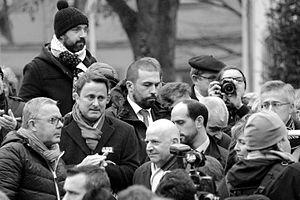
Xavier Bettel, né le 3 mars 1973 à Luxembourg-Ville, est un homme d'État luxembourgeois membre du Parti démocratique. Il est Premier ministre du Luxembourg depuis le 4 décembre 2013.